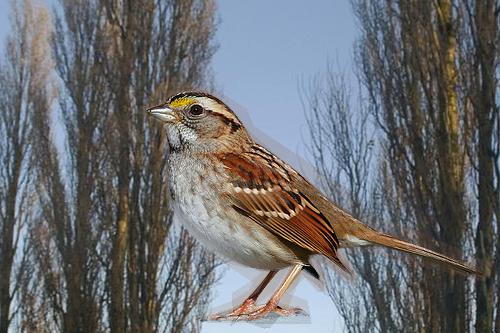
Bird species: White_throated_Sparrow
Bird type: landbird
Background: land